Lorenzo Booker

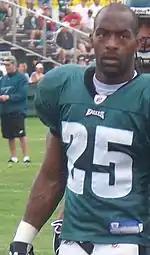
Booker at Philadelphia Eagles training camp in 2009

Lorenzo Adarryll Booker (born June 14, 1984) is an American former professional football player who was a running back in the National Football League (NFL). He was selected by the Miami Dolphins in the third round of the 2007 NFL draft. He played college football for the Florida State Seminoles.